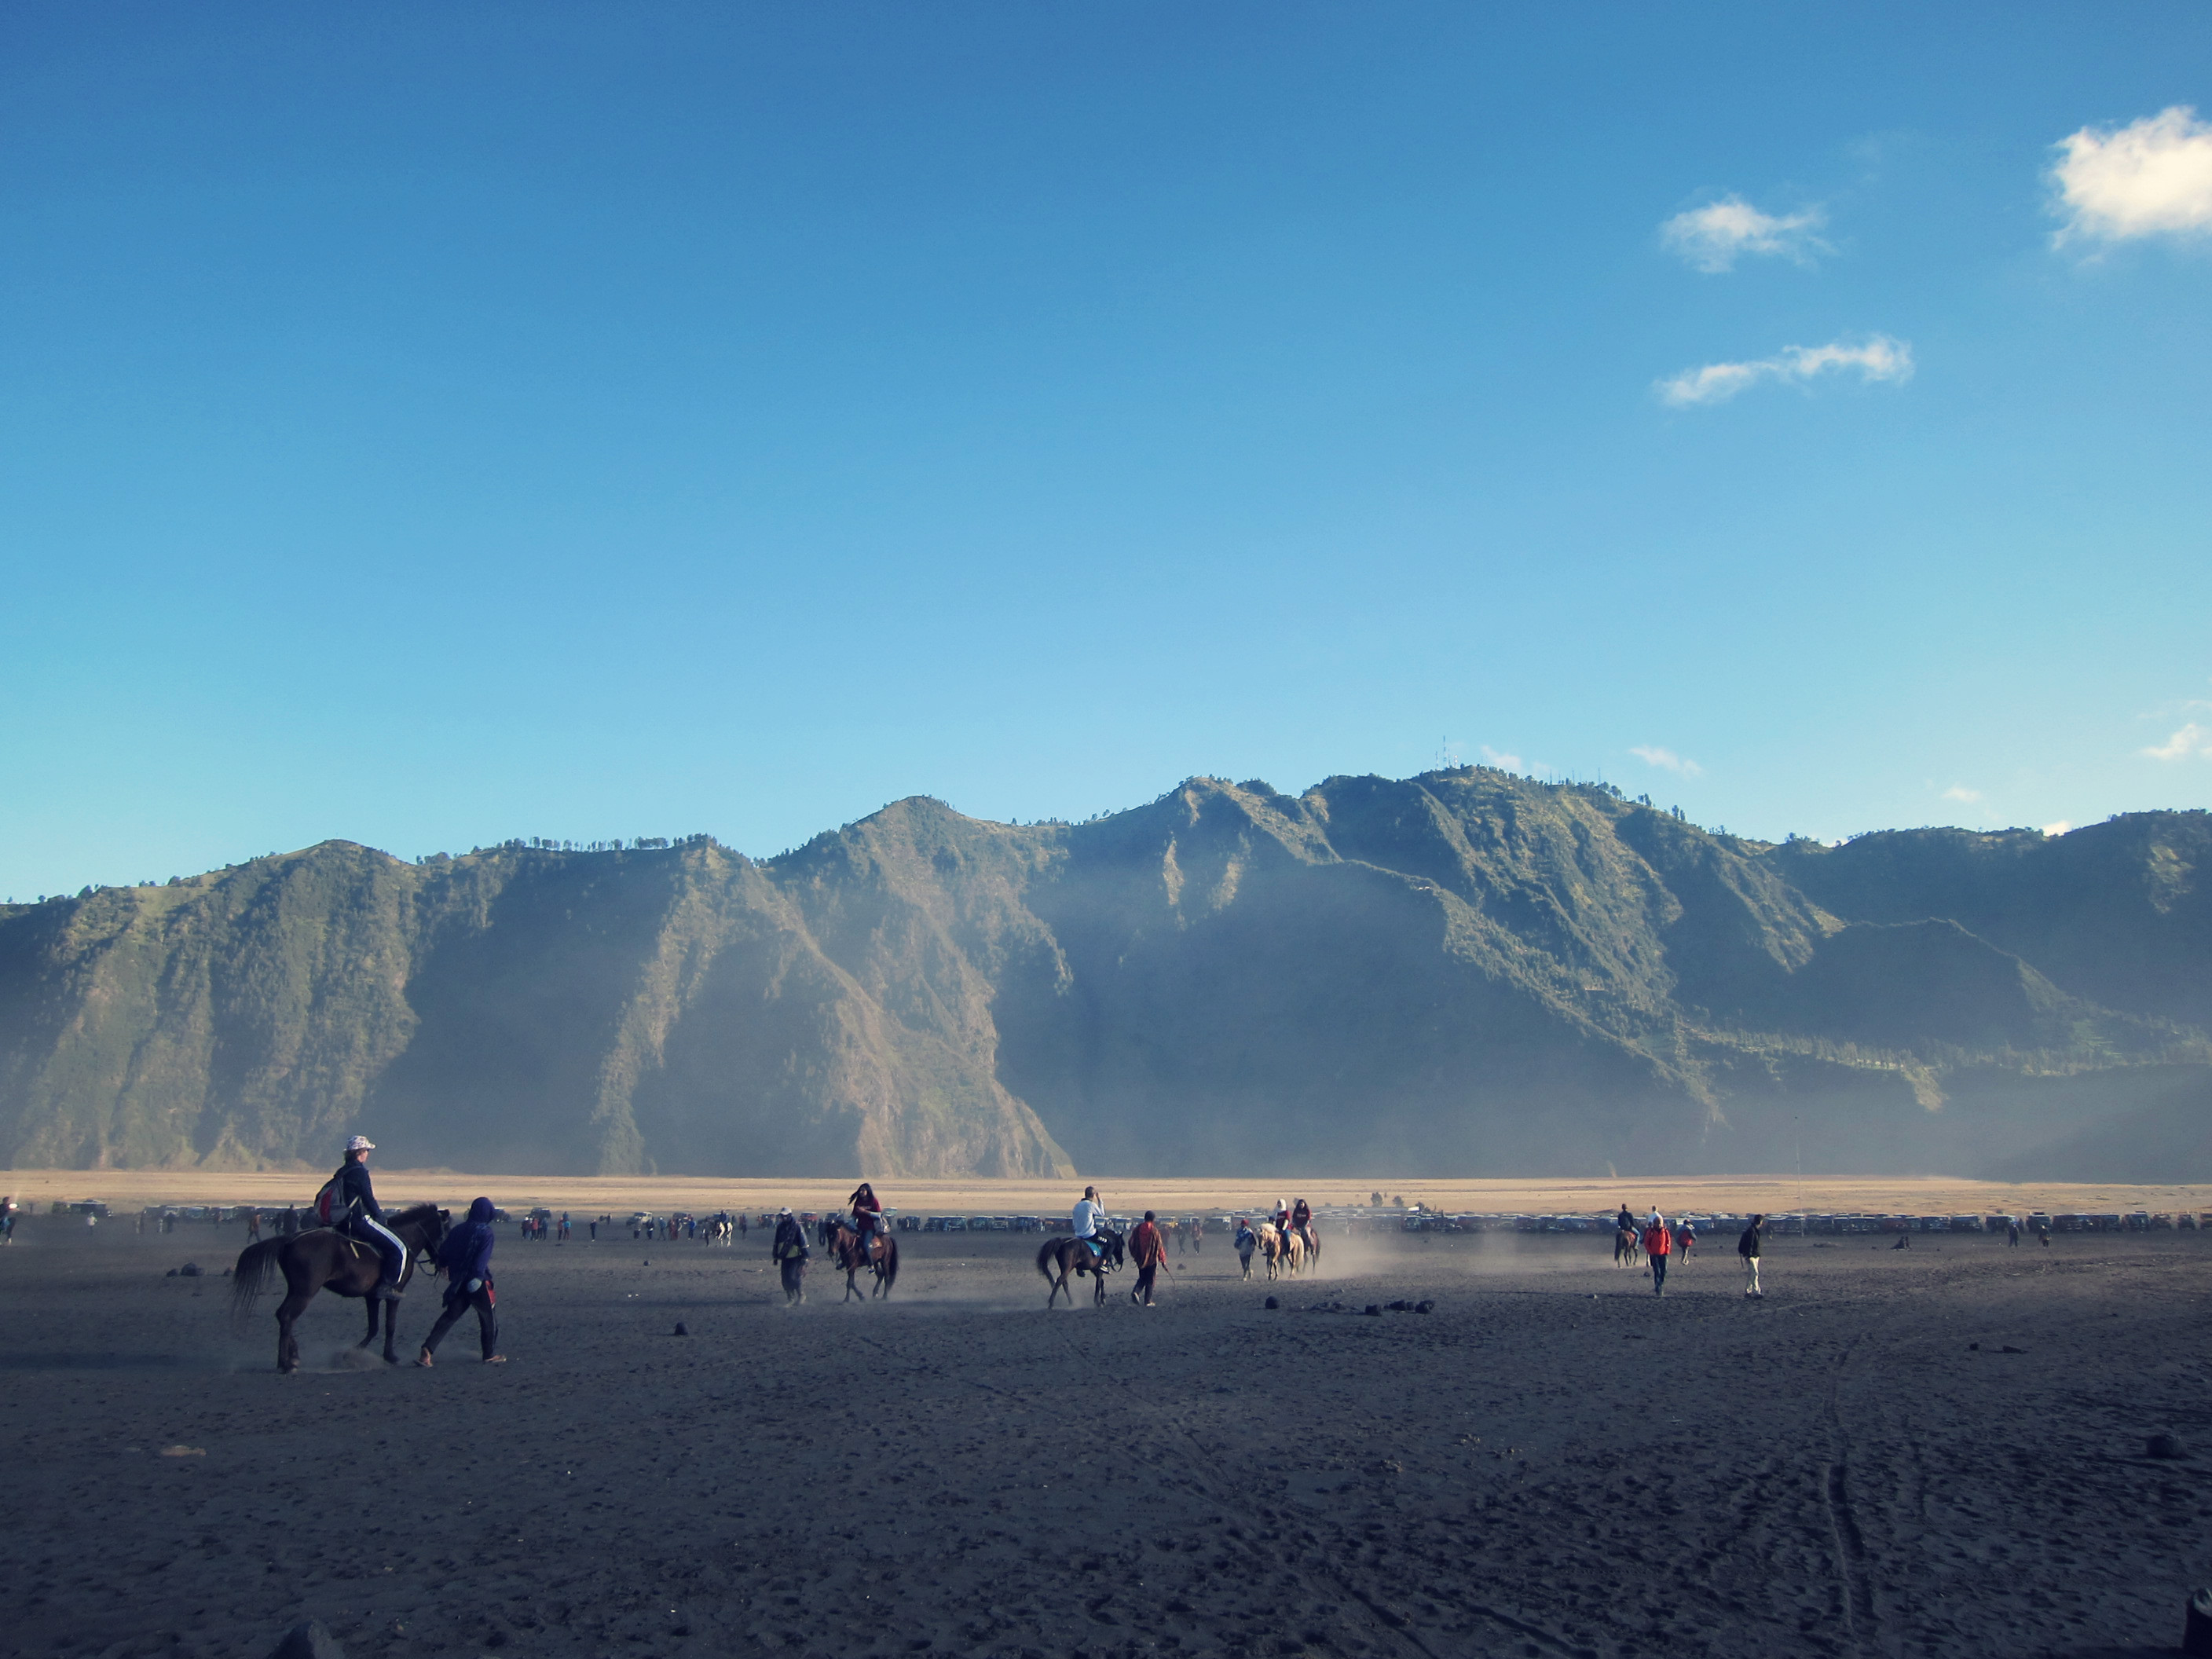
landscape, sea, outdoor, horizon, wilderness, mountain, snow, cloud, people, sky, morning, hill, lake, mountain range, scenic, dirt, blue, riding, horses, clouds, publicdomain, plateau, landform, natural environment, atmospheric phenomenon, mountainous landforms